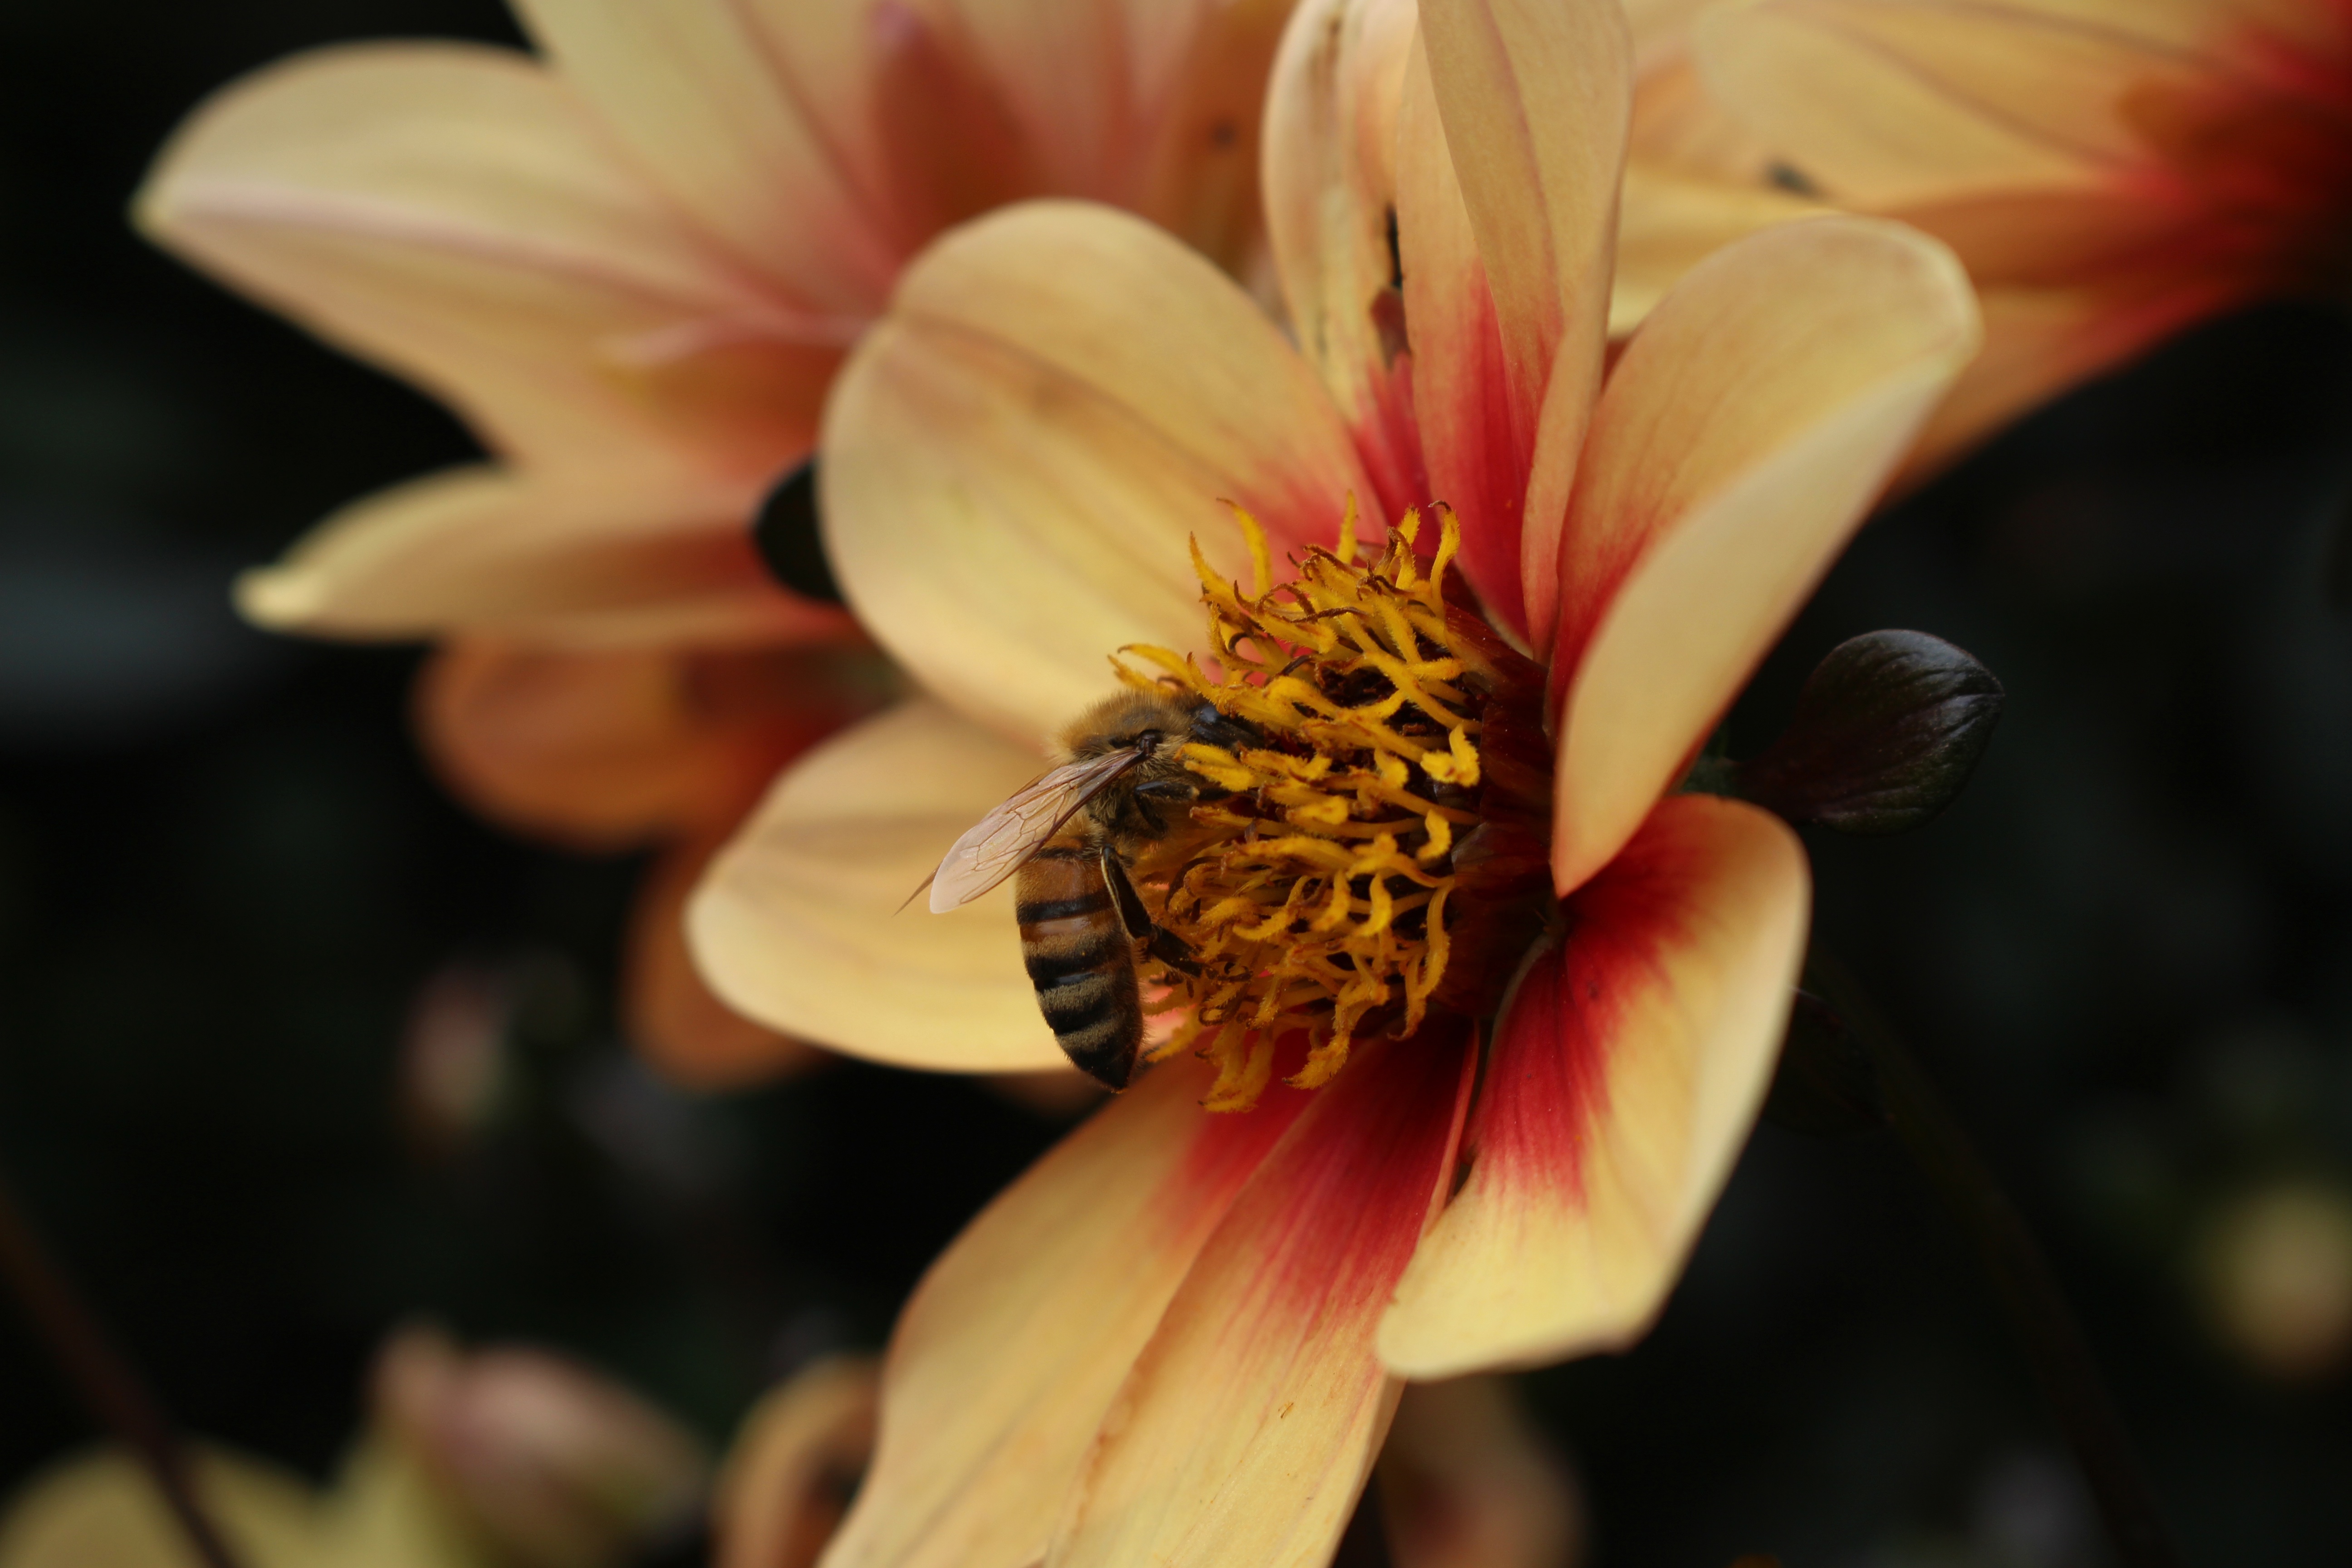
blossom, plant, photography, flower, petal, pollen, botany, yellow, flora, close up, nectar, macro photography, flowering plant, plant stem, land plant